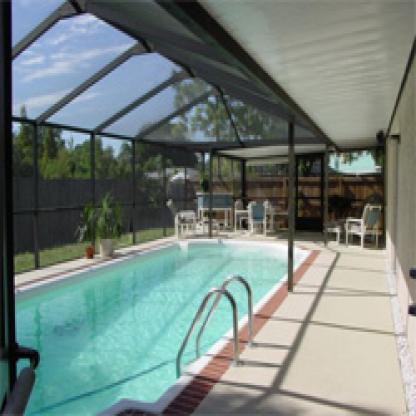
Scene: Indoor